Volk Clip Art

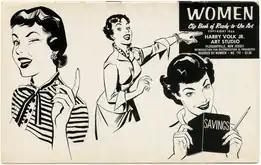
Cover for Women: Clip Book of Ready-to-Use Art from the Harry Volk Jr. Art Studio

The illustrations within Volk's booklets would be widely used throughout the middle of the 20th century in anything between flyers to magazines. In 1971, the studio name would be dropped for the Volk Corporation, and in 1974 it would introduce its own logo designed by Herb Lubalin. Subjects for each the booklet would become more abstract, sometimes simply being "Danger" or "Worry-Fear." Certain proprietary styles and series would also be introduced such as "Zanies"; books which have silly characters in them, or "Grafika" which were books that had more contemporary, flat illustrations. By 1979, the company name was changed yet again to simply "Volk Clip Art." In 1984, Volk introduced "Grafikline," a proprietary photo processing service to convert photographs into printable cuts without a mezzotint or halftone process. Photograph negatives would be exposed onto scratch paper, then the picture would be traced and stippled accordingly to be converted by hand into print-ready line art.